Tacoma Rainiers

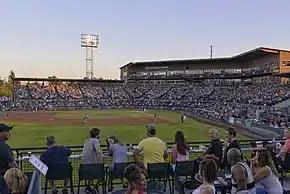
A packed Cheney Stadium on July 3, 2015

The team affiliated with the nearby Seattle Mariners in 1995, whose Triple-A team for the previous ten seasons had been the Calgary Cannons. On November 3, 1994, Tacoma adopted the Rainiers name in part as a tribute to the Seattle Rainiers minor league teams that played from 1938 to 1964 in the PCL and again from 1972 to 1976 in the Northwest League (NWL).